House of Dyhrn

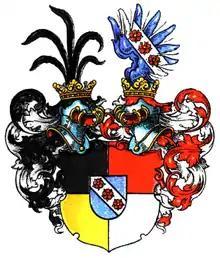
Arms of the Barons of Dyhrn

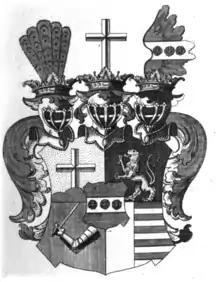
Arms of the Counts of Dyhrn

The Dyhrn family is an old German noble family originally from Saxony.